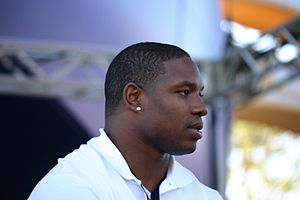
Maurice Jones-Drew
Jones-Drew
Maurice Jones-Drew er en amerikansk footballspiller, der spiller i NFL som running back for Oakland Raiders i sin hjemby. Han har spillet for klubben siden 2014. Tidligere har han spillet otte sæsoner for Jacksonville Jaguars.